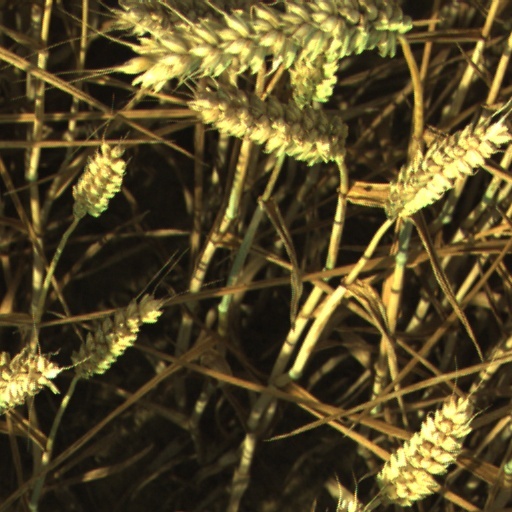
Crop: wheat